2018 Women's March

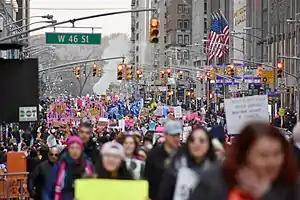
2018 Women's March in New York City

The 2018 Women's March was a global protest that occurred on January 20, 2018, on the anniversary of the 2017 Women's March.